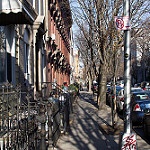
Scene: Outdoor